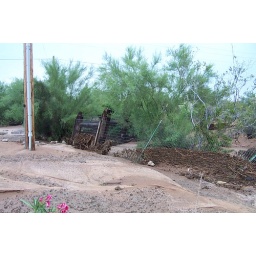
Side fence in front yard. Notice the new sand dunes.